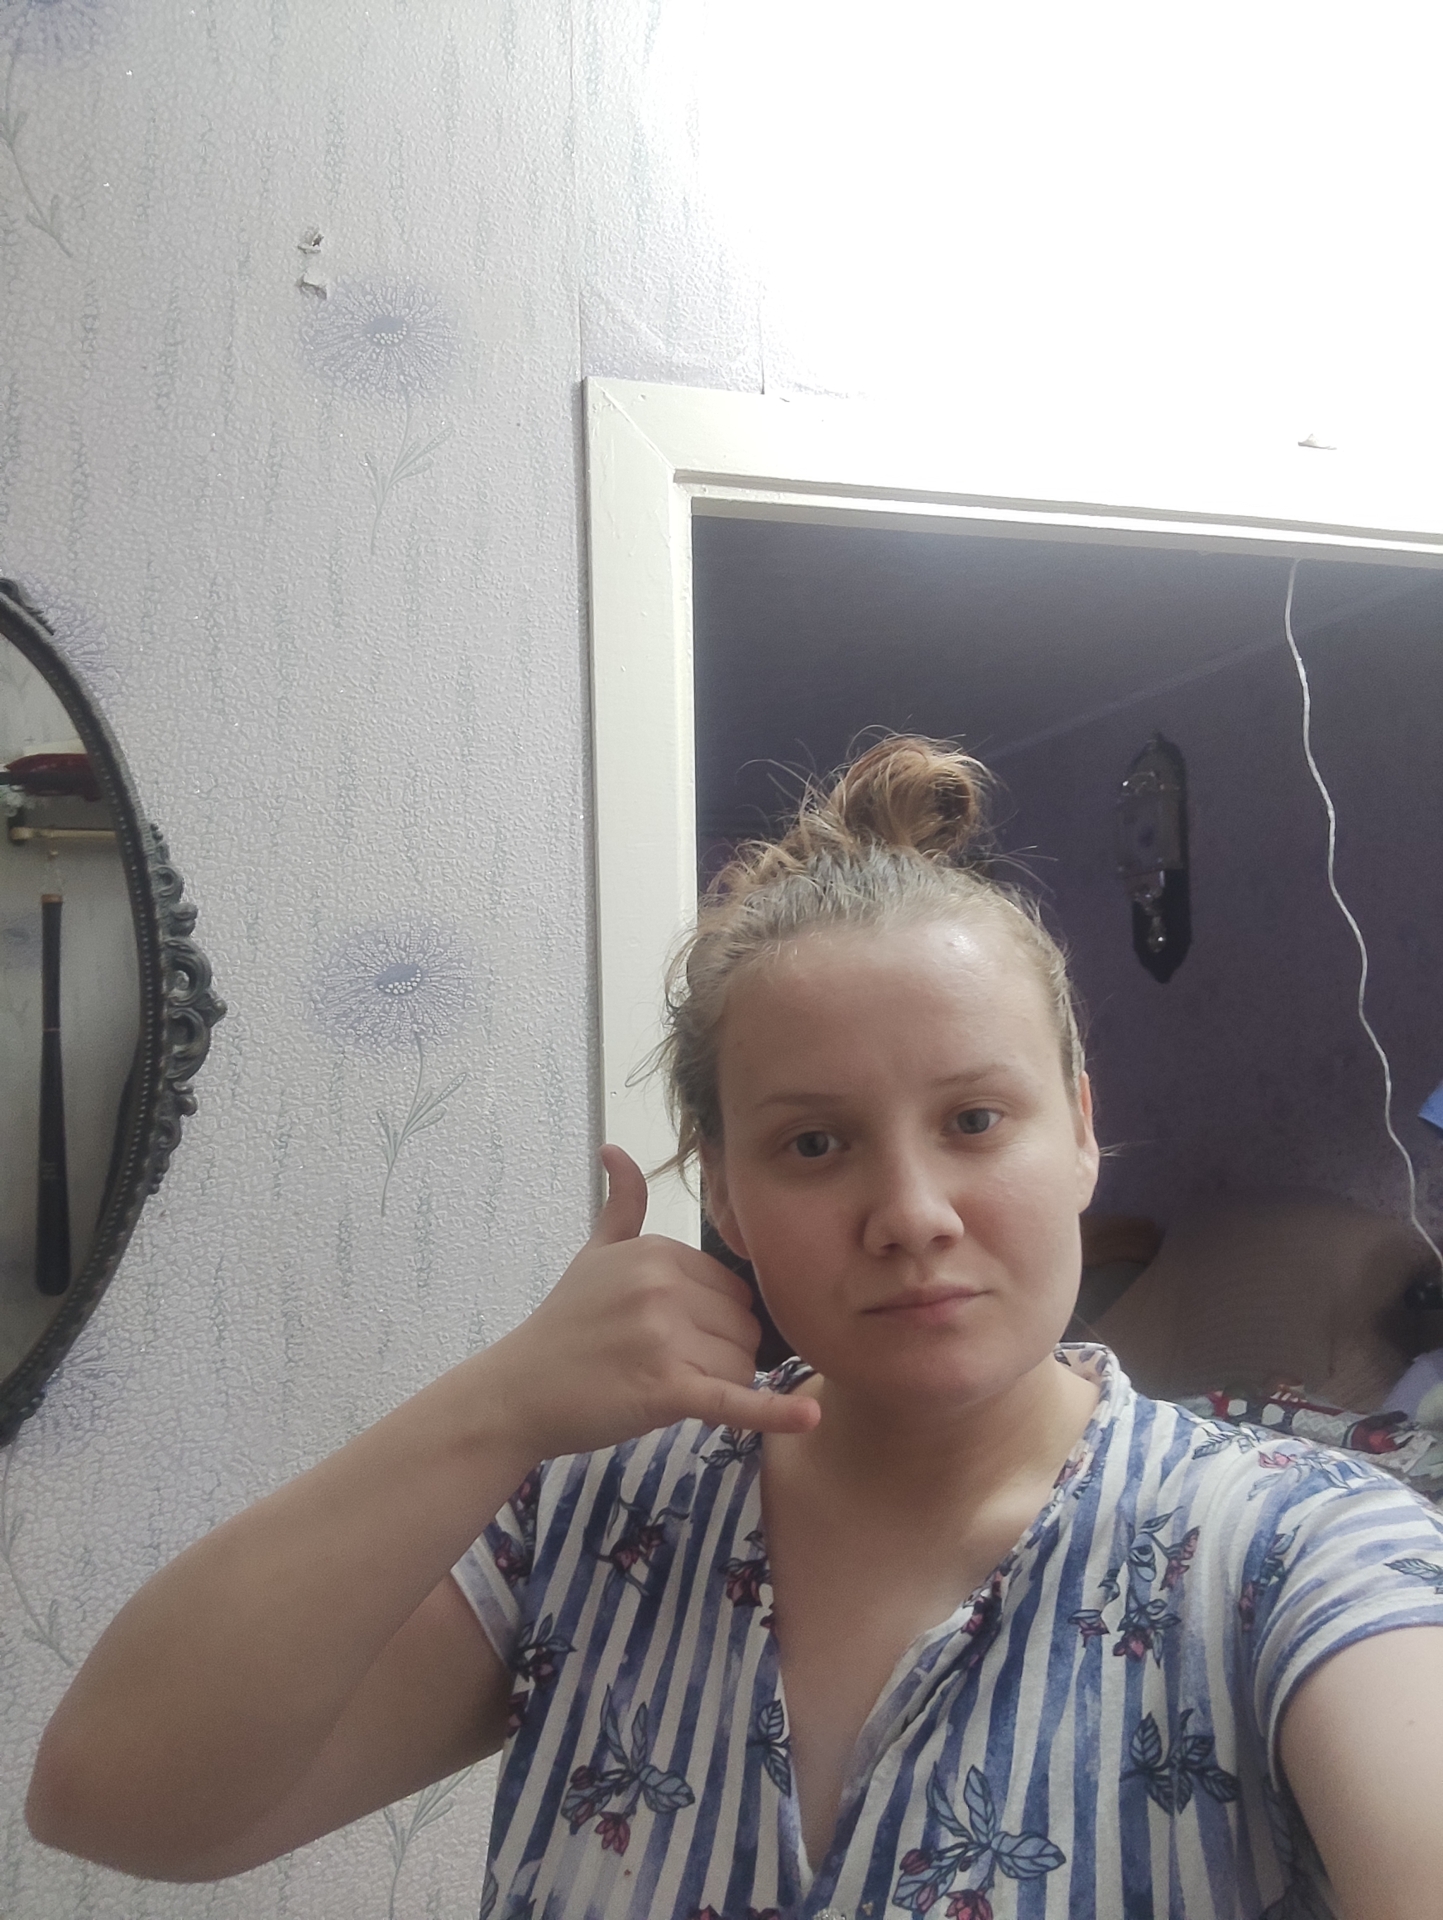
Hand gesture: call